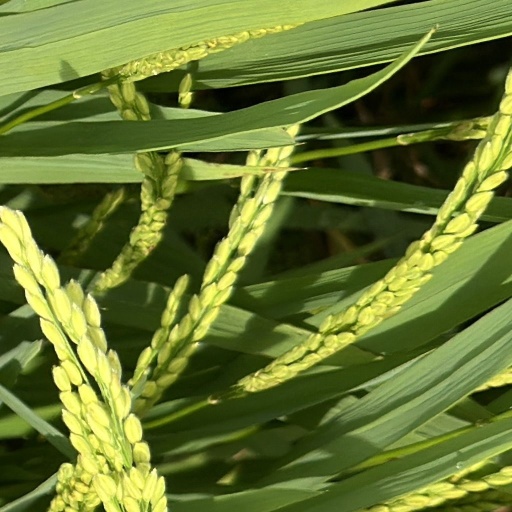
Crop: rice